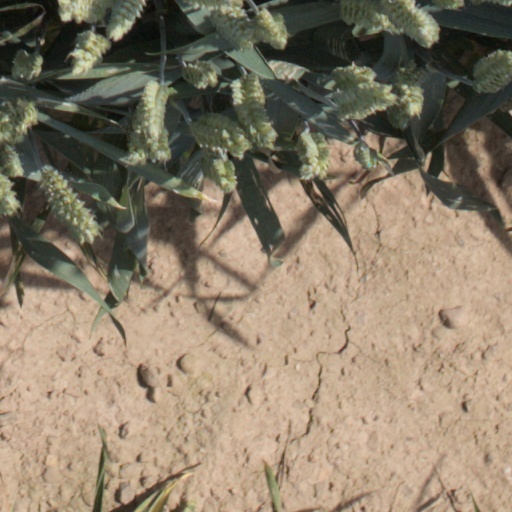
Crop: wheat